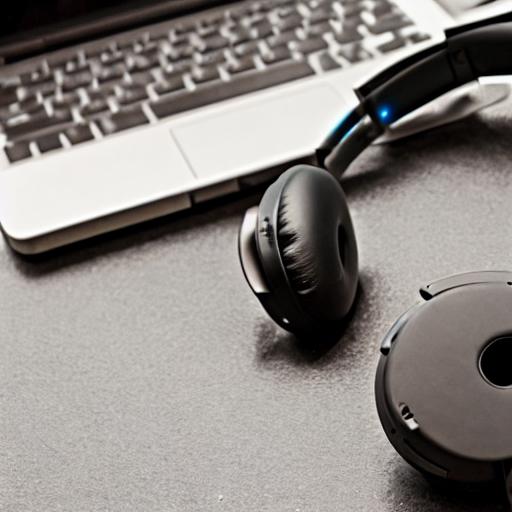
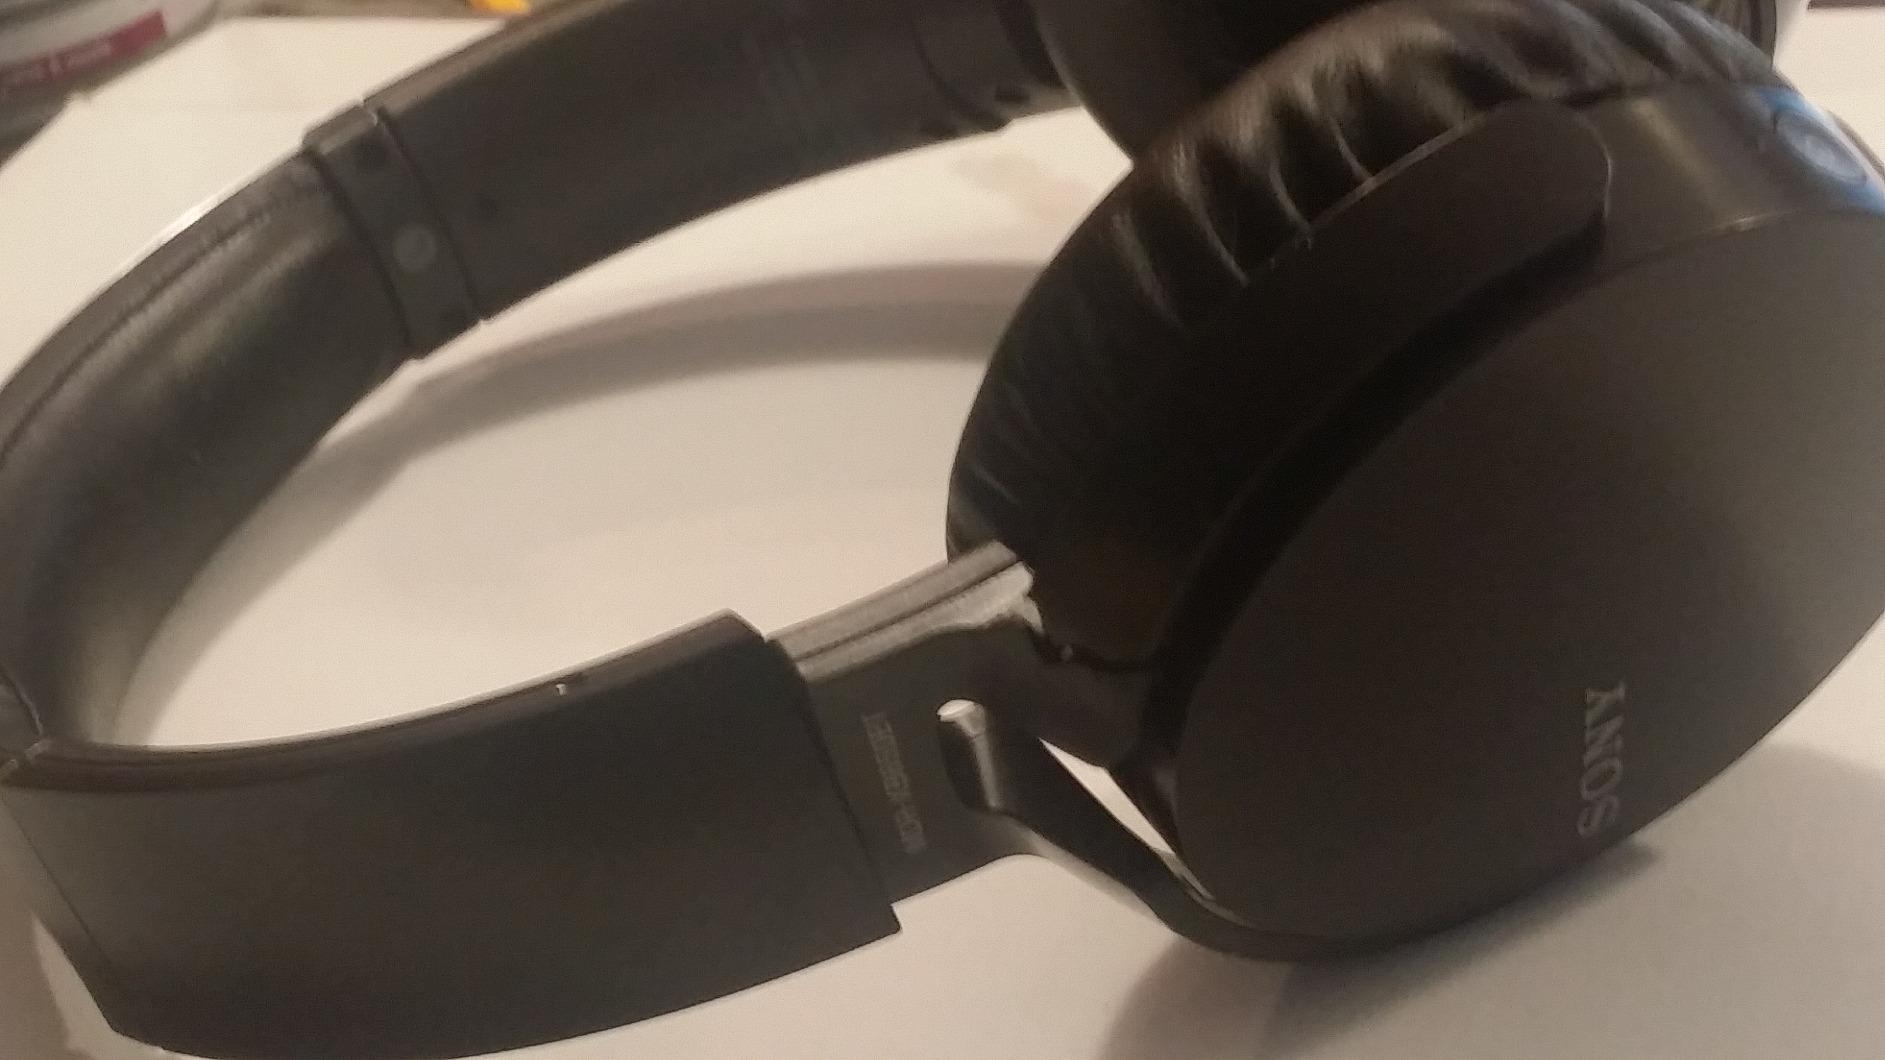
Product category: headphones
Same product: no